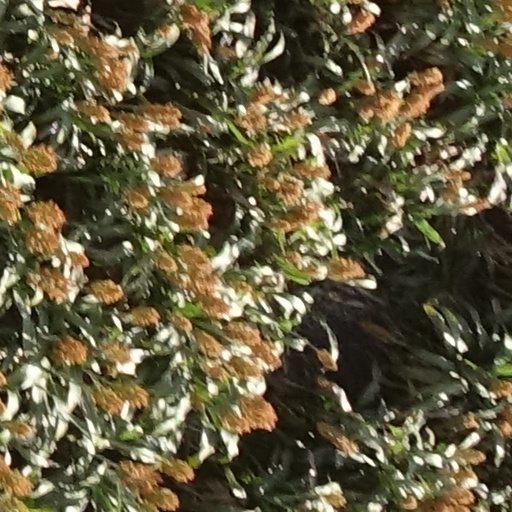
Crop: sorghum